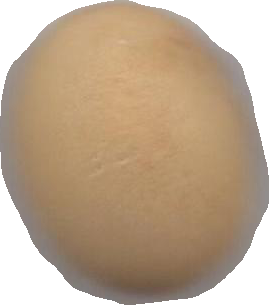
Variety: Dega